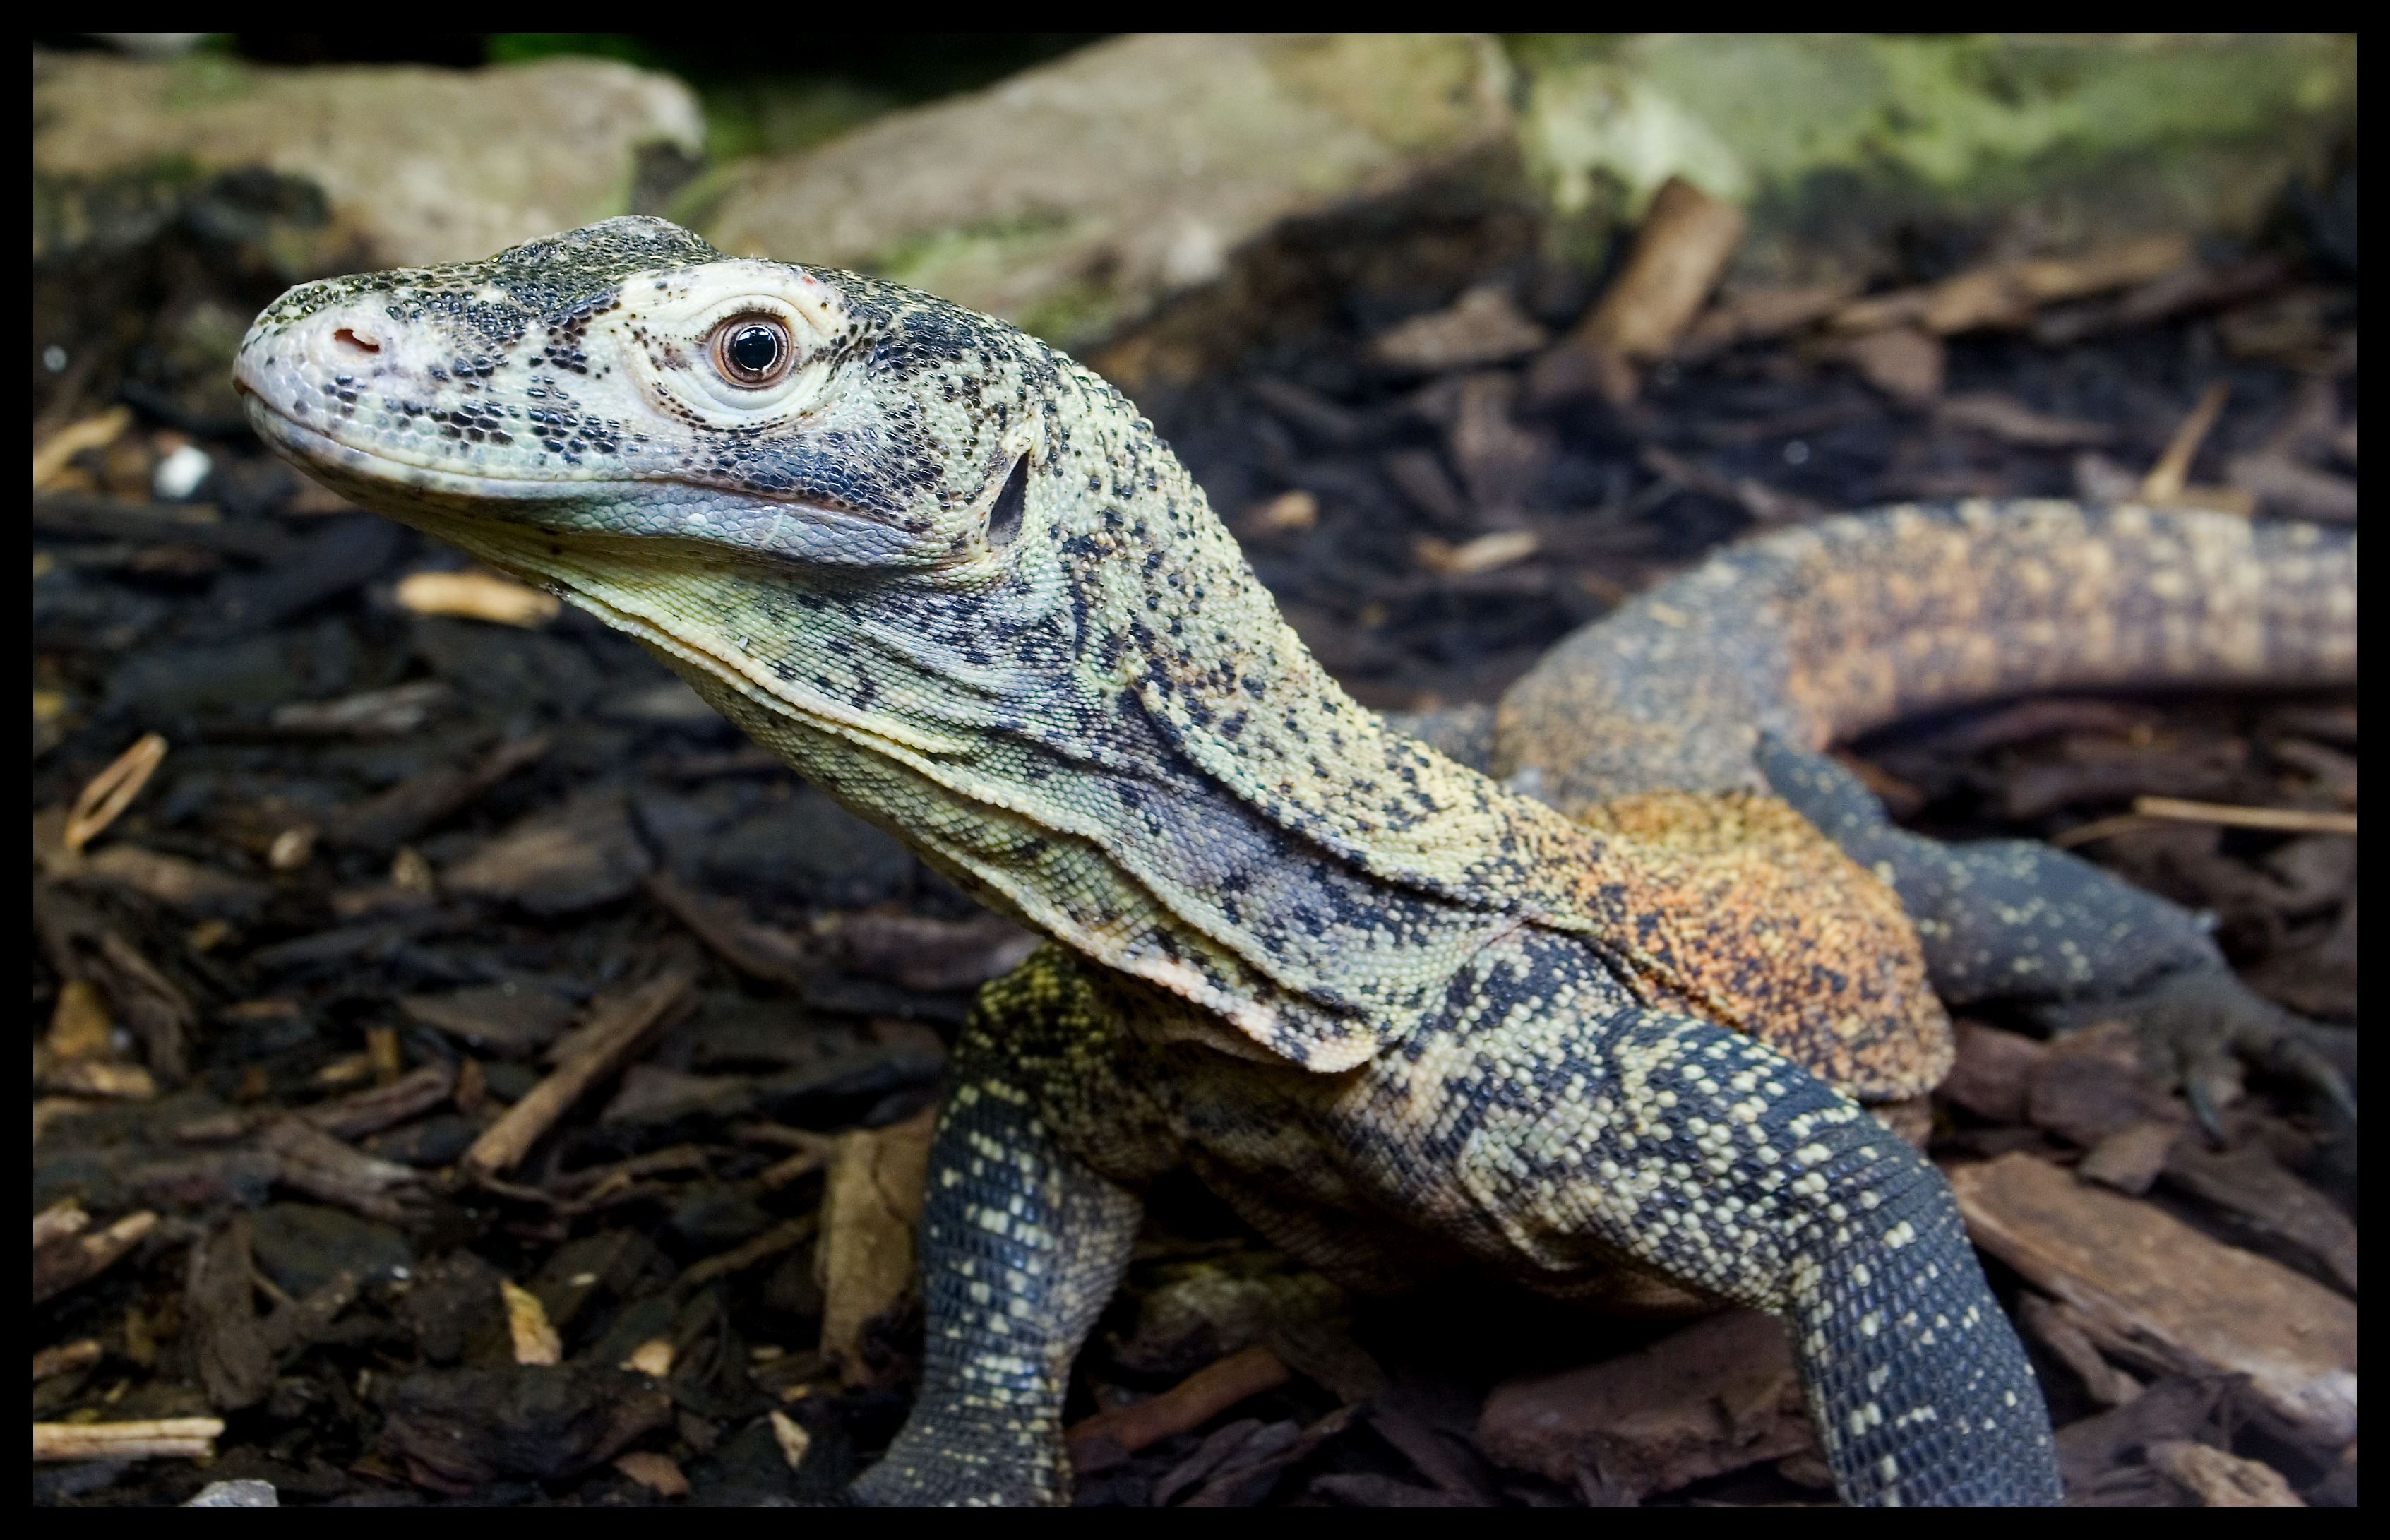
wildlife, zoo, reptile, fauna, lizard, green lizard, chester, animals, vertebrate, lacerta, agamidae, agama, dactyloidae, komodo dragon, american alligator, scaled reptile, lacertidae